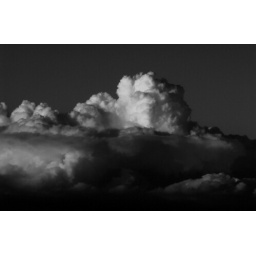
A fun black and white treatment of the clouds over the eastern San Bernardinos